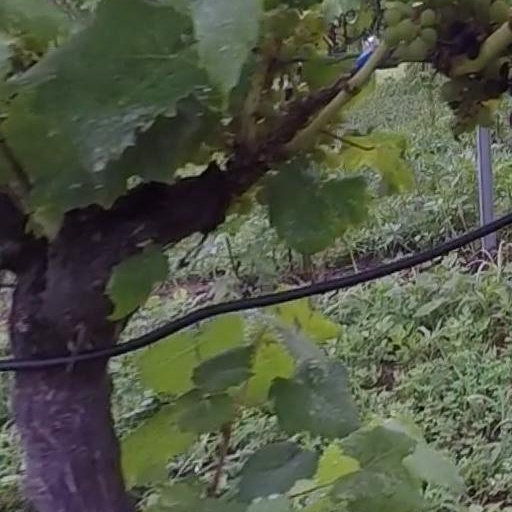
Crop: grape